Hazwani Helmi

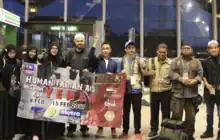
Humanitarian mission for Yemen in 2017

She was entrusted by Malaysian Consultative Council for Islamic Organization (MAPIM) to establish and take part in these humanitarian projects in Syria. MAPIM has focused several sectors in desperate need of emergency assistance. As of March 2017, the MAPIM Syrian Rescue Team has successfully distributed RM6,500,000 worth of donations from Malaysians to Syrians. This assistance is channeled directly through a series of humanitarian missions led by . The challenges facing the RescueSyria team are widely shared in local media writing as well as at local and overseas television station invitation slots. Among the successes of RescueSyria Assistance Mission (MAPIM) are: